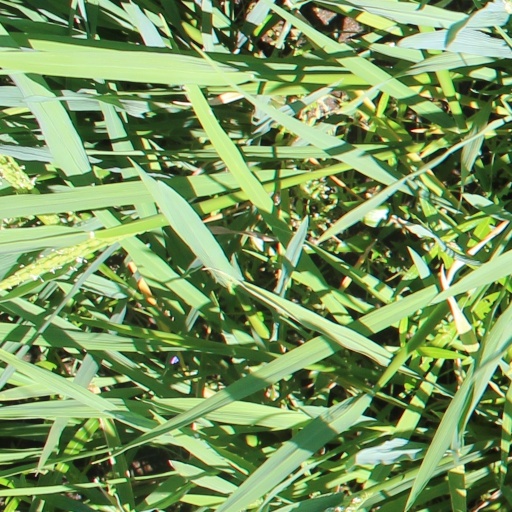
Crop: rice